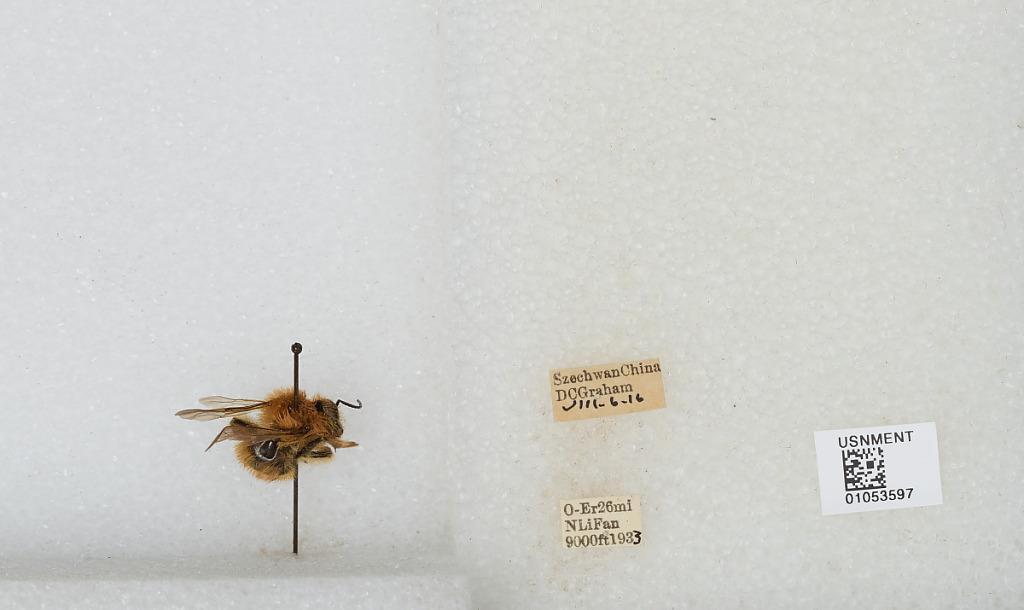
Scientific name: Bombus sp.
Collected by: D. Graham
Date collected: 1933-8-6
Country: China
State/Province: Sichuan
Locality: O-Er 26 miles North Li Fan